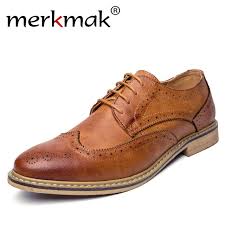
Label: Brogue